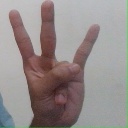
अक्षर: क्ष